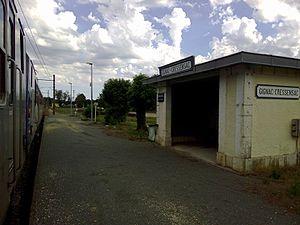
Gare Gignac Cressensac en 2015
La gare de Gignac - Cressensac est une halte ferroviaire française de la ligne des Aubrais - Orléans à Montauban-Ville-Bourbon, située sur le territoire de la commune de Gignac, à proximité de Cressensac, dans le département du Lot, en région Occitanie.
Cressensac-Sarrazac est une commune nouvelle française résultant de la fusion — au 1ᵉʳ janvier 2019 — des communes de Cressensac et Sarrazac, située dans le département du Lot, en région Occitanie.